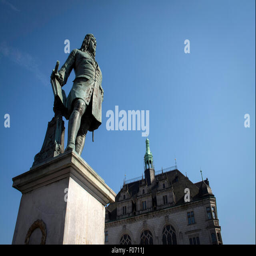
is the birthplace of composer .